Brugg

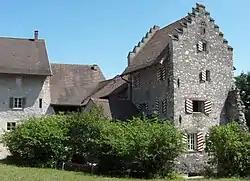
Altenburg Castle

After the invasion of the Alemanni between 259 and 270 AD the Romans converted Vindonissa back into a camp of a Roman Legion, breaking with a 170-year "civilian phase." Around 370 AD the Romans established a fort as part of the Donau-Iller-Rhine-Limes-System in Altenburg. The Romans, though, ultimately withdrew between the years 401 and 406 AD. Settlement of the Alemanni in their stead has been traced to the 7th century. The toponymy is first recorded as "Bruggo" (Latin) in 1064.